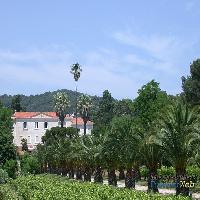
Weather: sun or clear